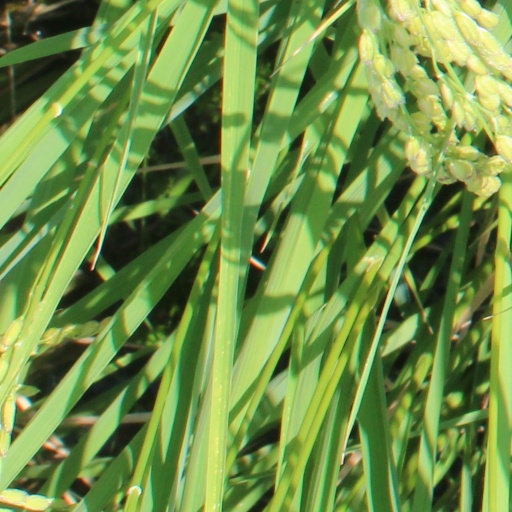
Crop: rice